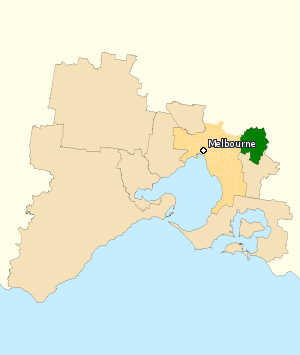
La circonscription de Casey est une circonscription électorale australienne dans la banlieue est de Melbourne au Victoria. La circonscription a été créée en 1969 et porte le nom de Richard Casey, qui fut gouverneur général d'Australie de 1965 à 1969. Elle comprend les quartiers de Croydon, Montrose et Olinda. À sa création, ce fut un siège très disputé et, lors de l'élection fédérale de 1972, il fut considéré comme le "siège bascule", que le Parti travailliste australien devait gagner pour être au gouvernement. Perdu par le parti travailliste en 1975, il fut repris en 1983, mais il est passé au Parti libéral depuis 1984, lorsque le nombre de sièges au parlement a été augmenté avec modification des limites de la circonscription. Les changements démographiques ont également contribué à faire de Casey un siège assez sûr pour le Parti libéral. Le membre le plus éminent en a été Robert Halverson, qui fut président de la Chambre des Représentants de 1996 à 1998.